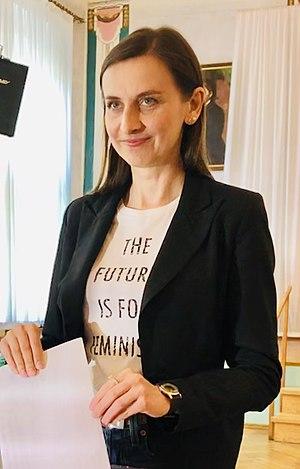
Le traitement des animaux par les hommes et la Shoah ont été comparés par des écrivains, des philosophes et par des défenseurs des droits des animaux. Cette comparaison est dénoncée comme une banalisation de l'Holocauste et critiquée par certaines personnalités et organisations.